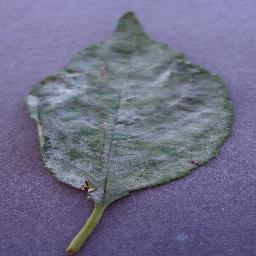
Label: Cherry___Powdery_mildew